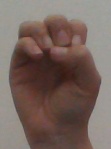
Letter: ha